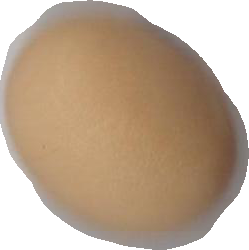
Variety: Anjasmoro